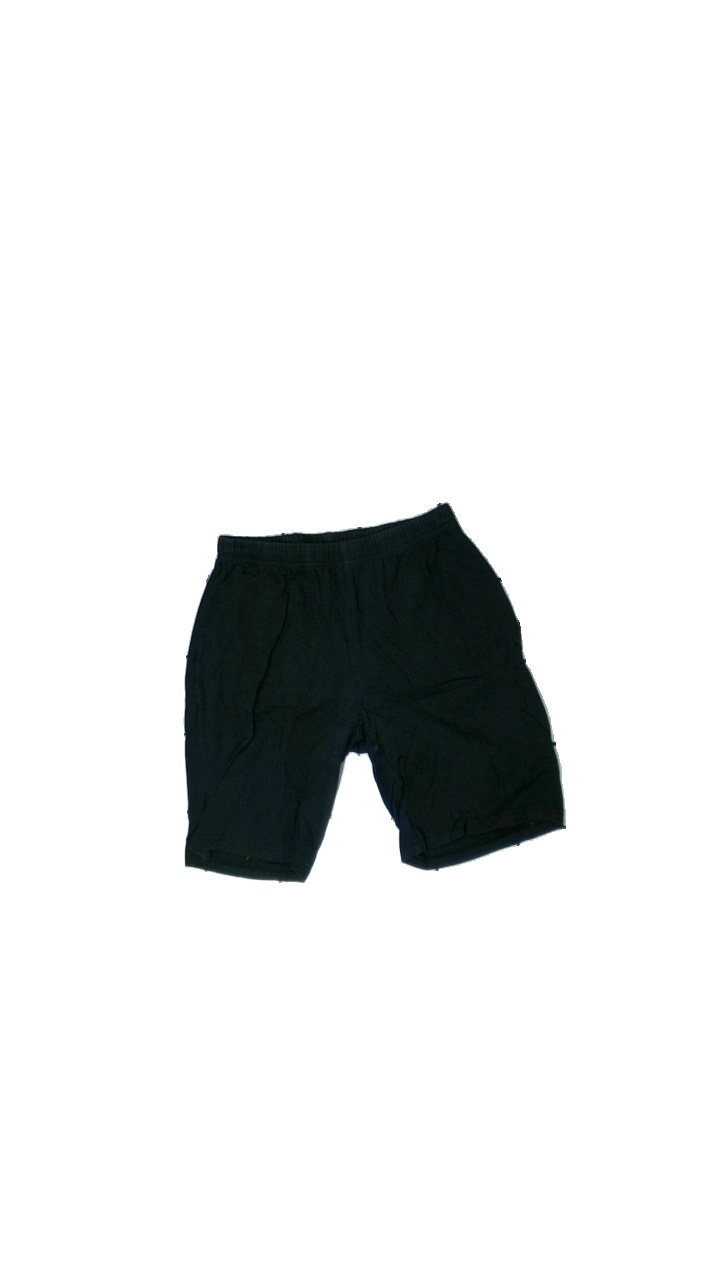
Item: Shorts (Ladies)
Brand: Ellos
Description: black biker shorts
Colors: Black
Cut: Tight
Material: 100% Cotton
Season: All
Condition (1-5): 2
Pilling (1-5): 5
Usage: Export
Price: <50